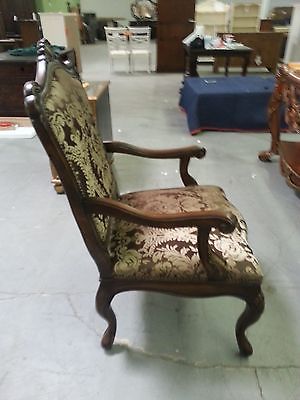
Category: chair